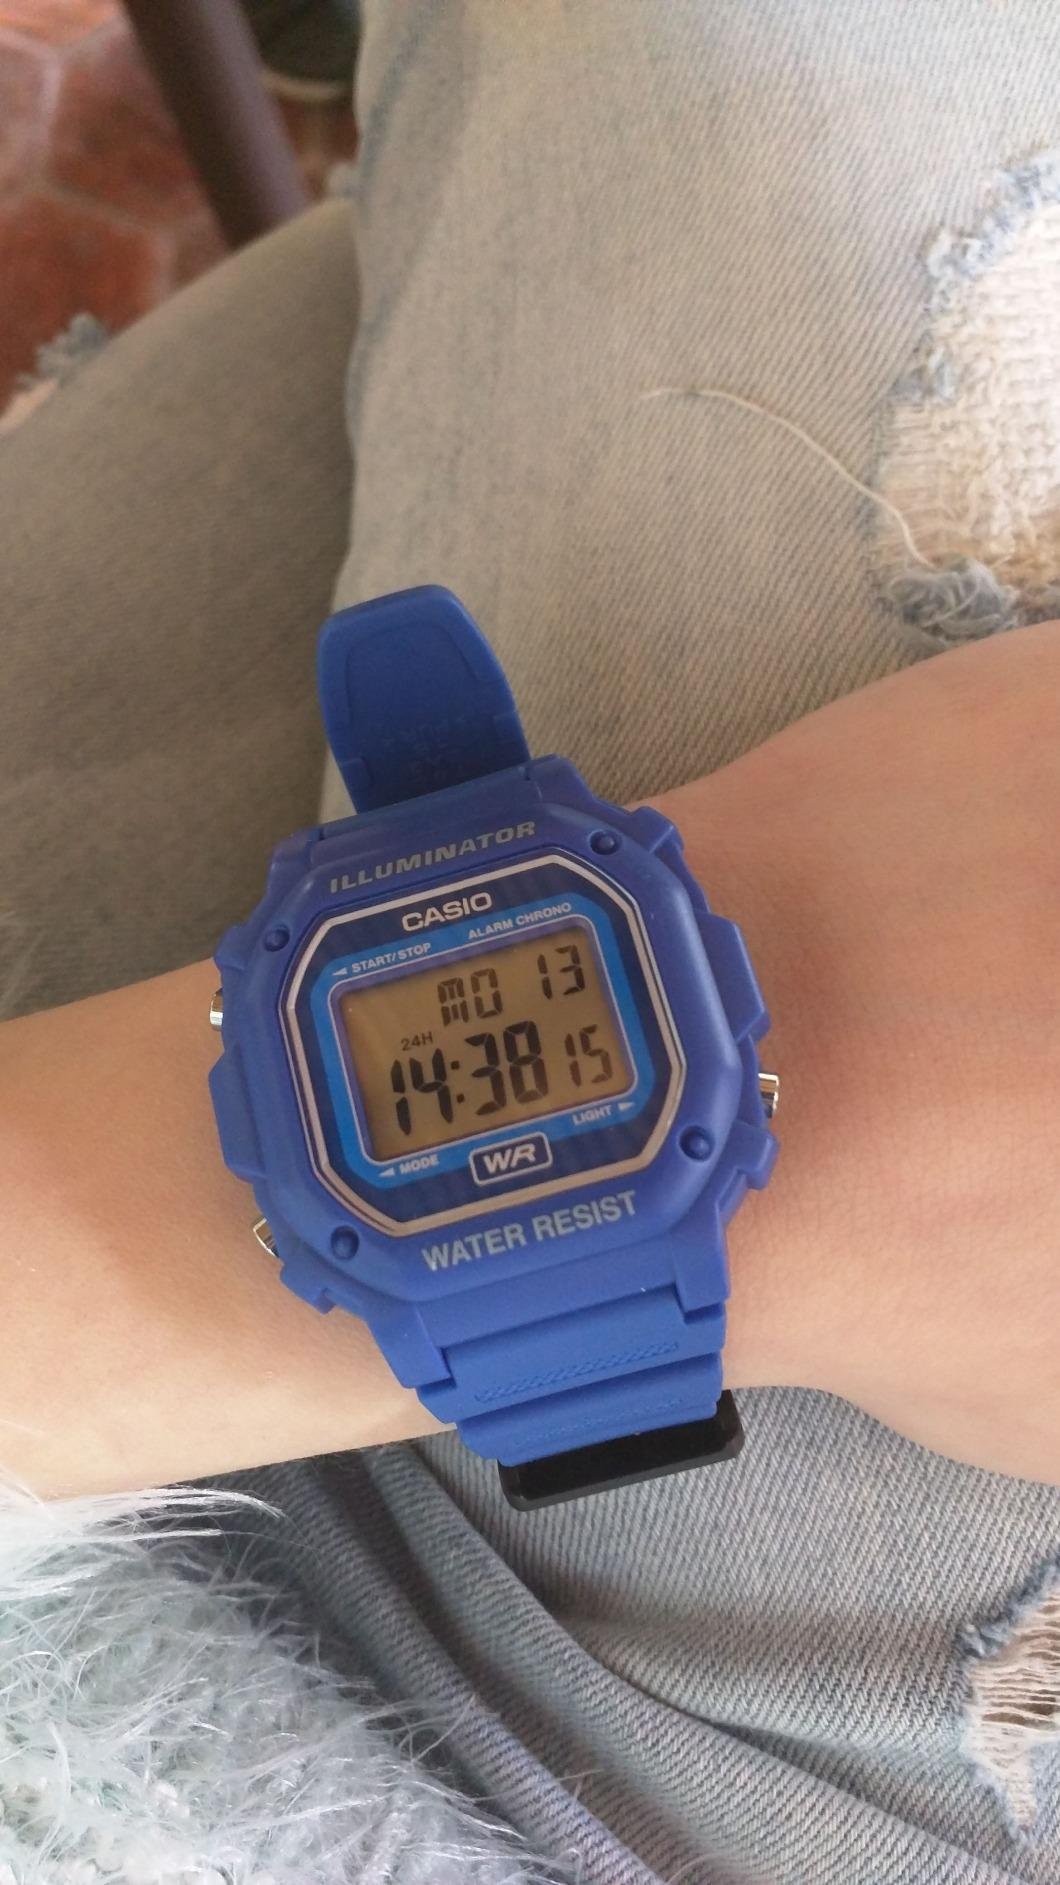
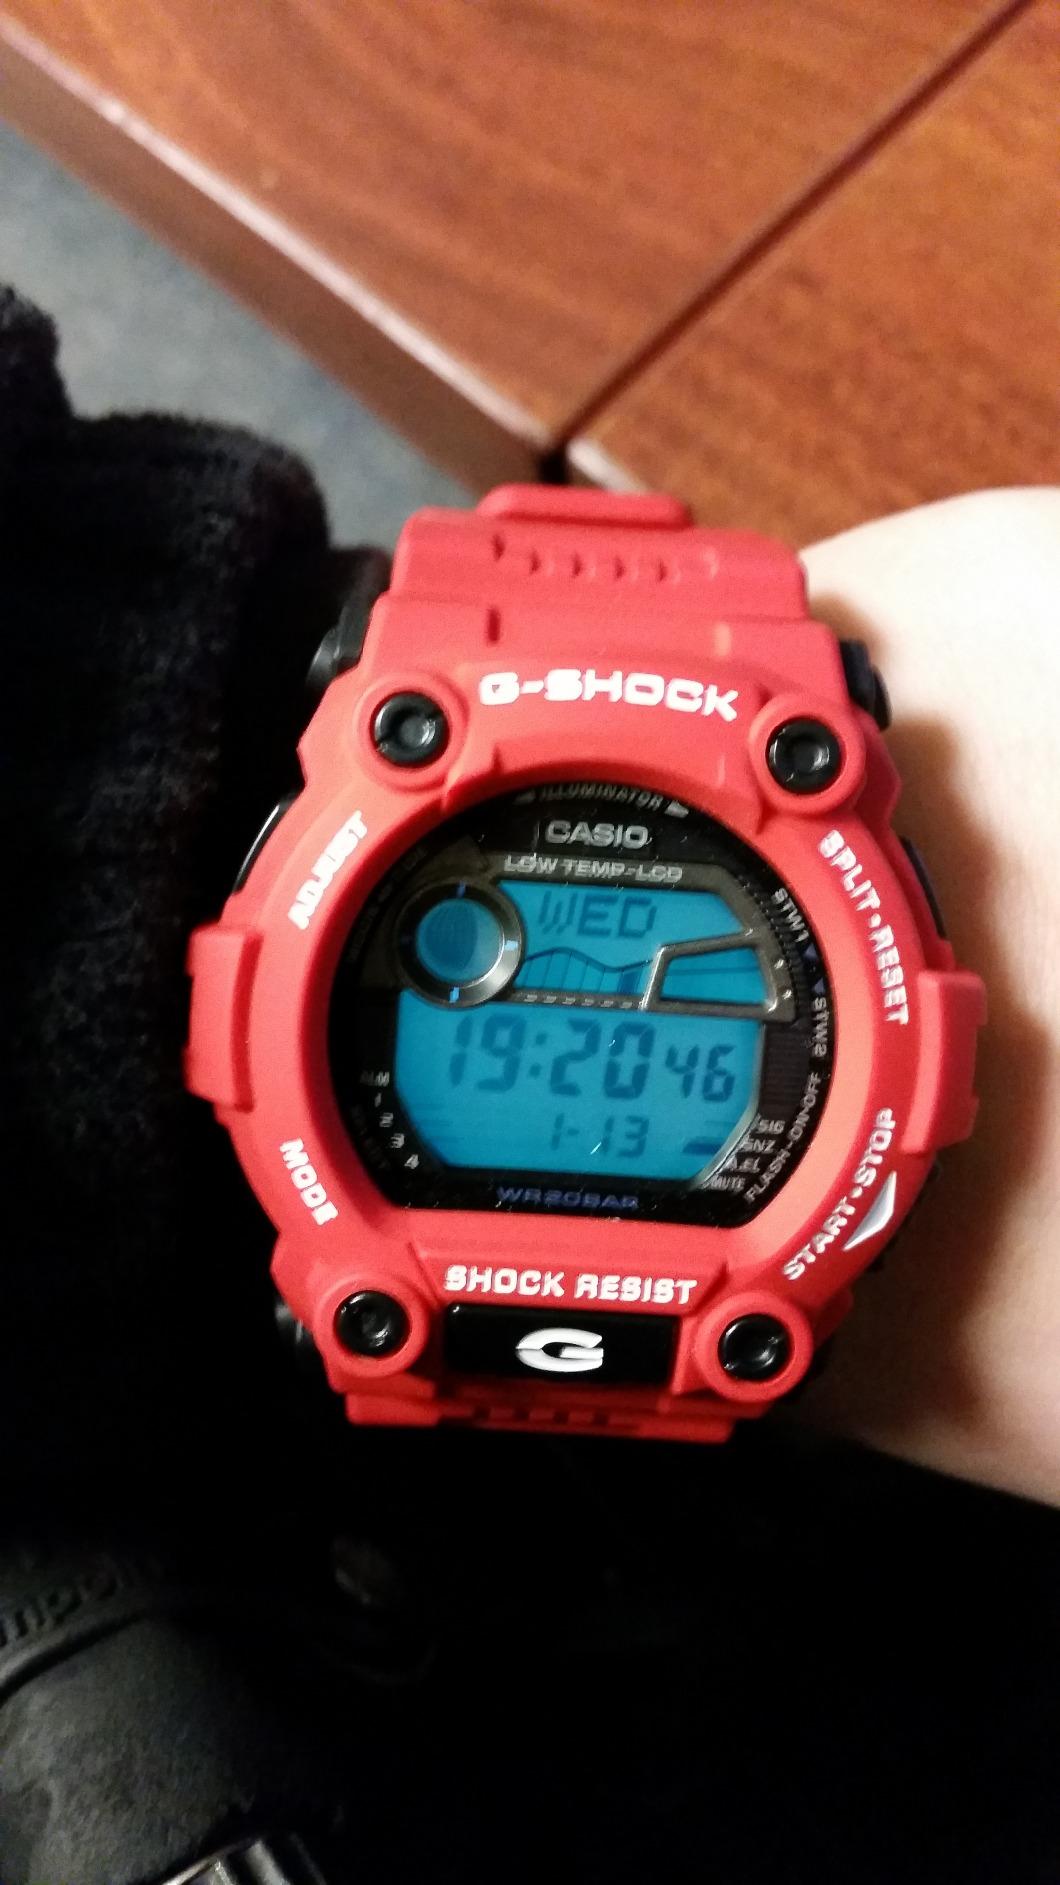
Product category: accessories_watch
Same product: no